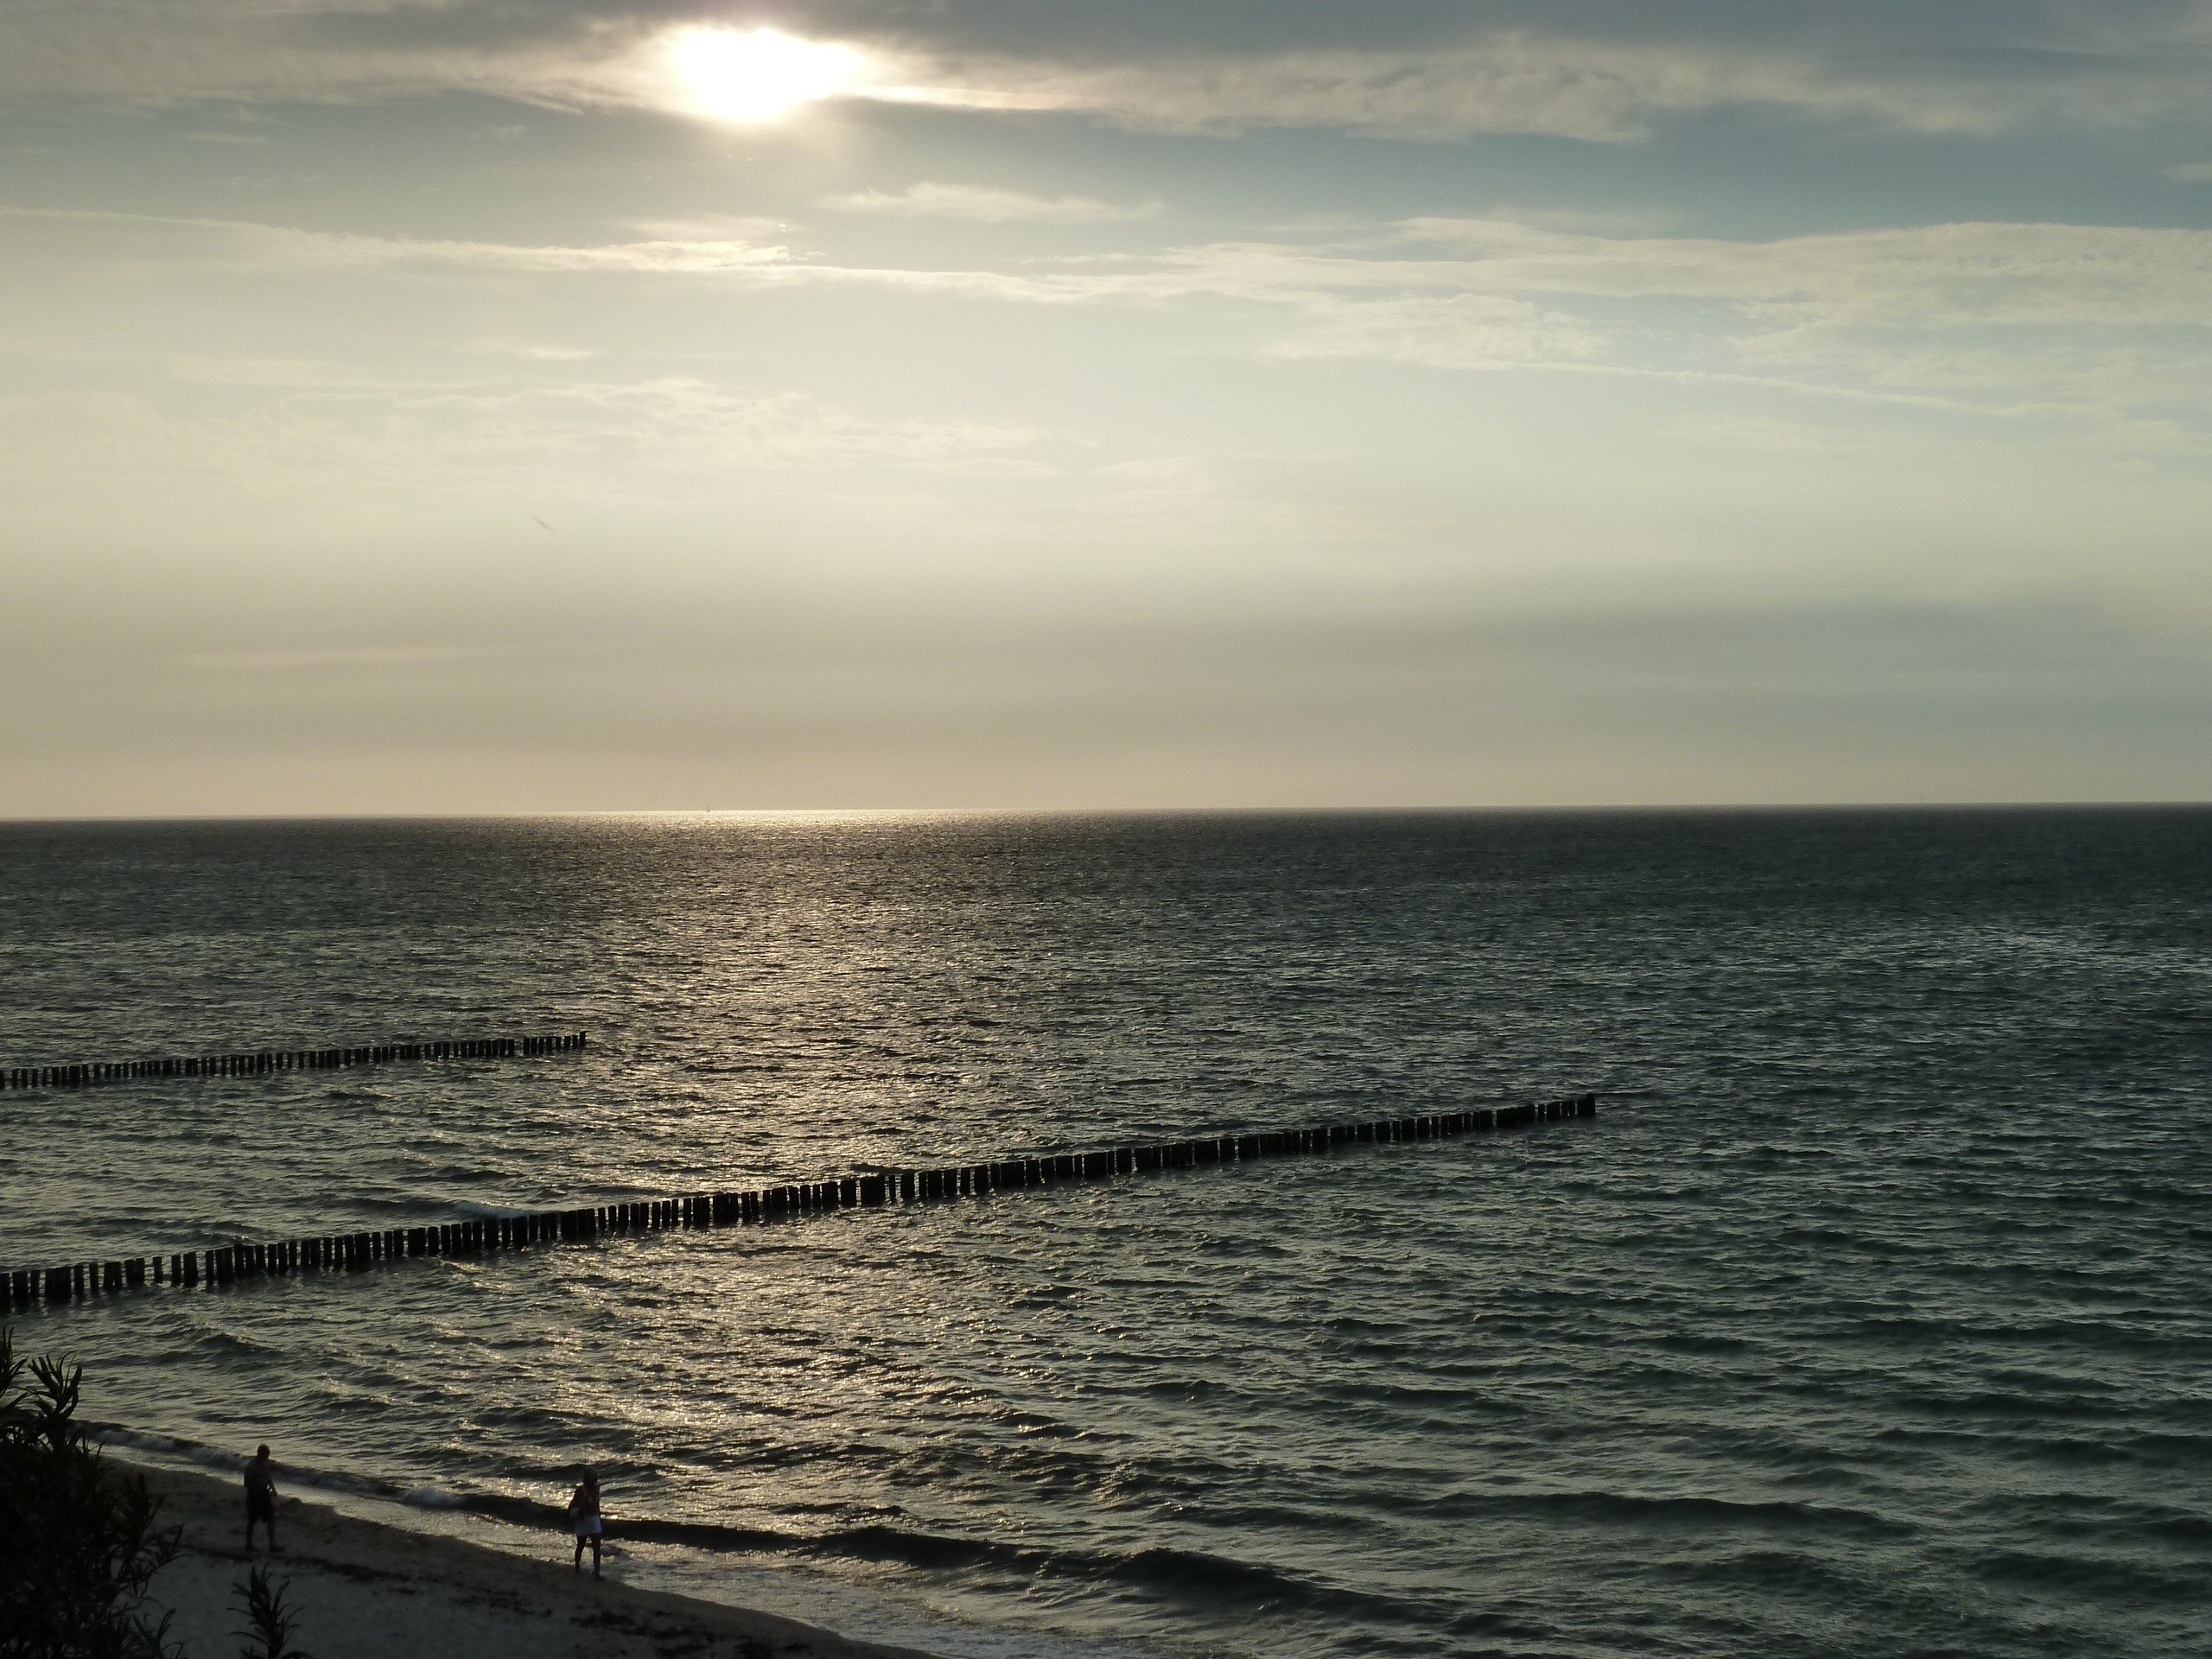
beach, sea, coast, water, ocean, horizon, cloud, sky, sun, sunrise, sunset, sunlight, morning, shore, wave, lake, dawn, dusk, evening, twilight, vehicle, bay, romance, rest, body of water, silent, baltic sea, evening sky, recovery, back light, nienhagen, atmospheric phenomenon, wind wave